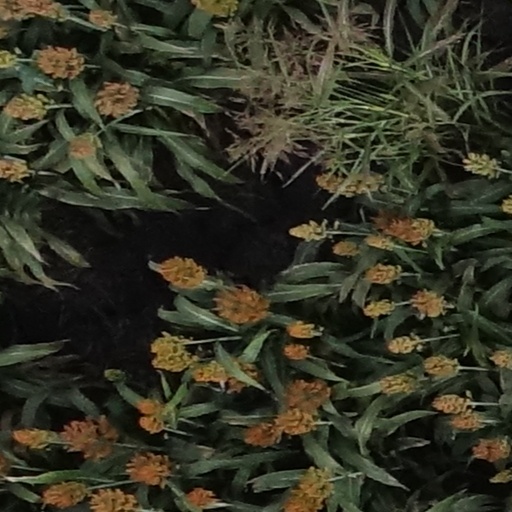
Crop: sorghum